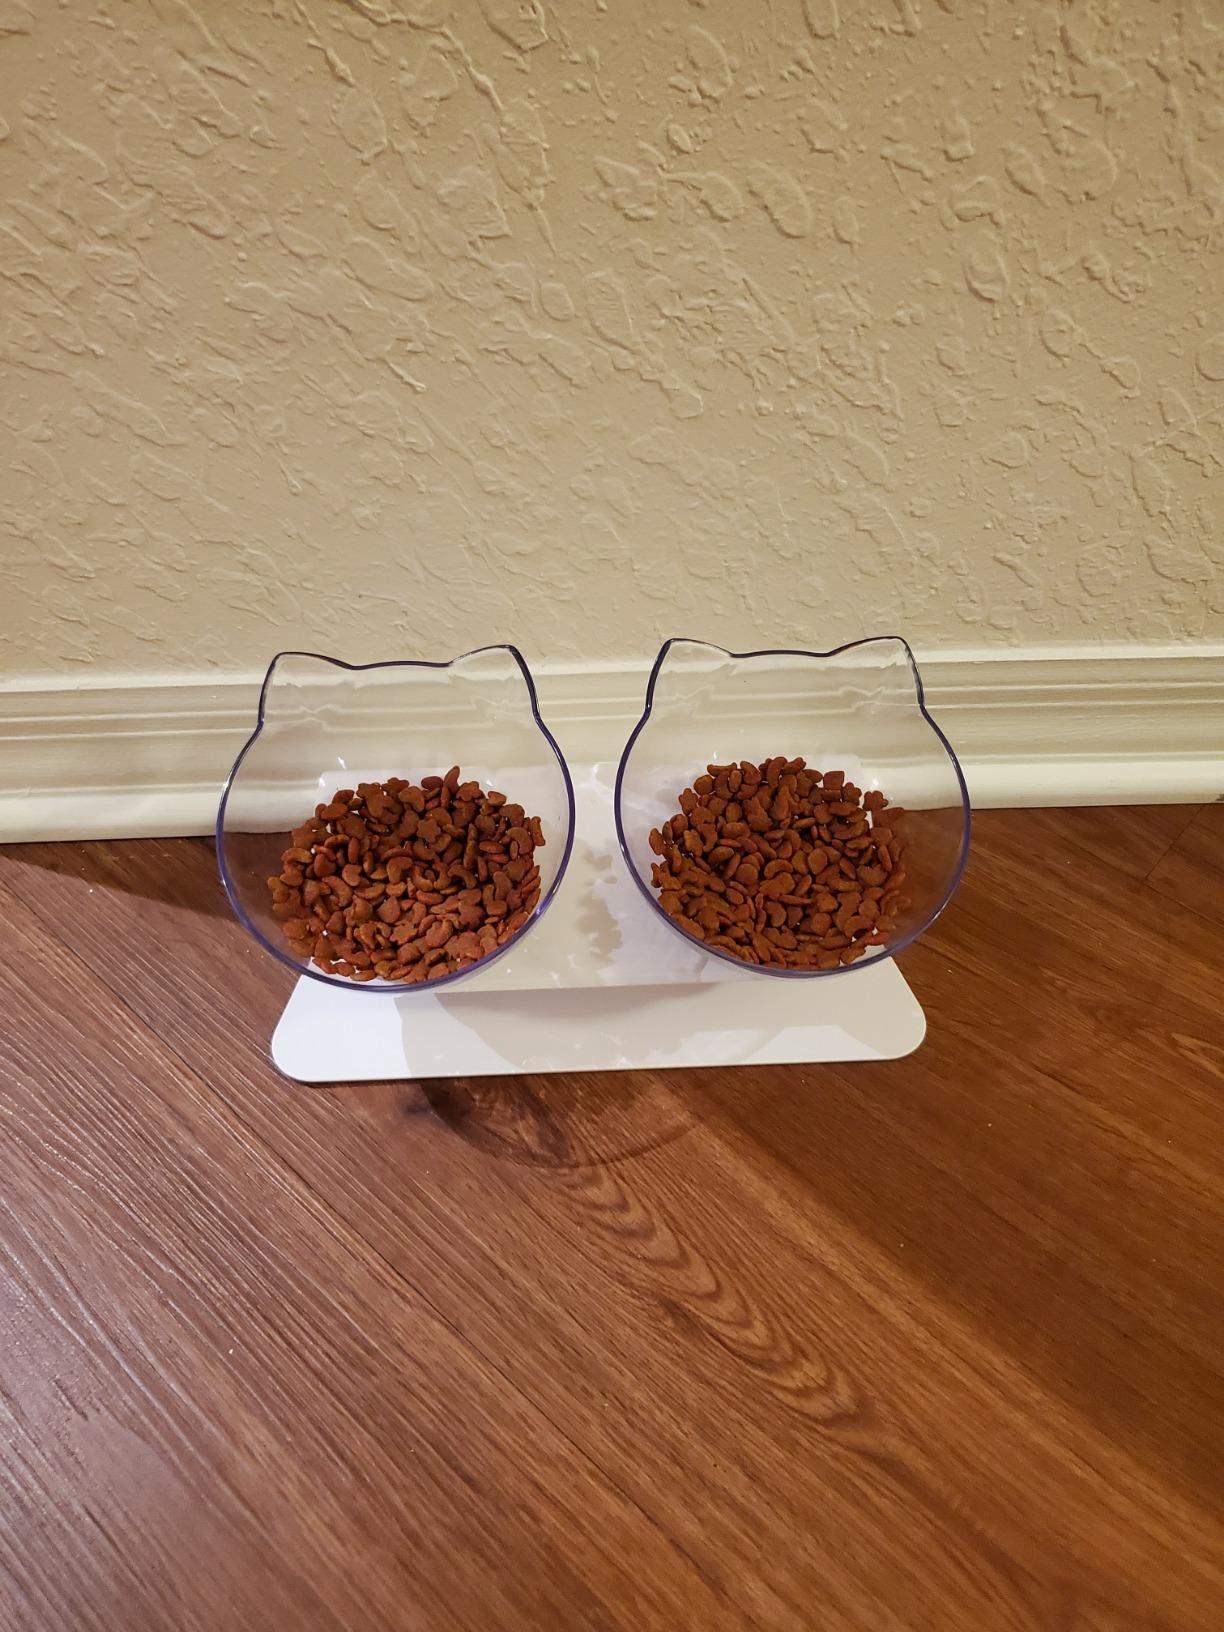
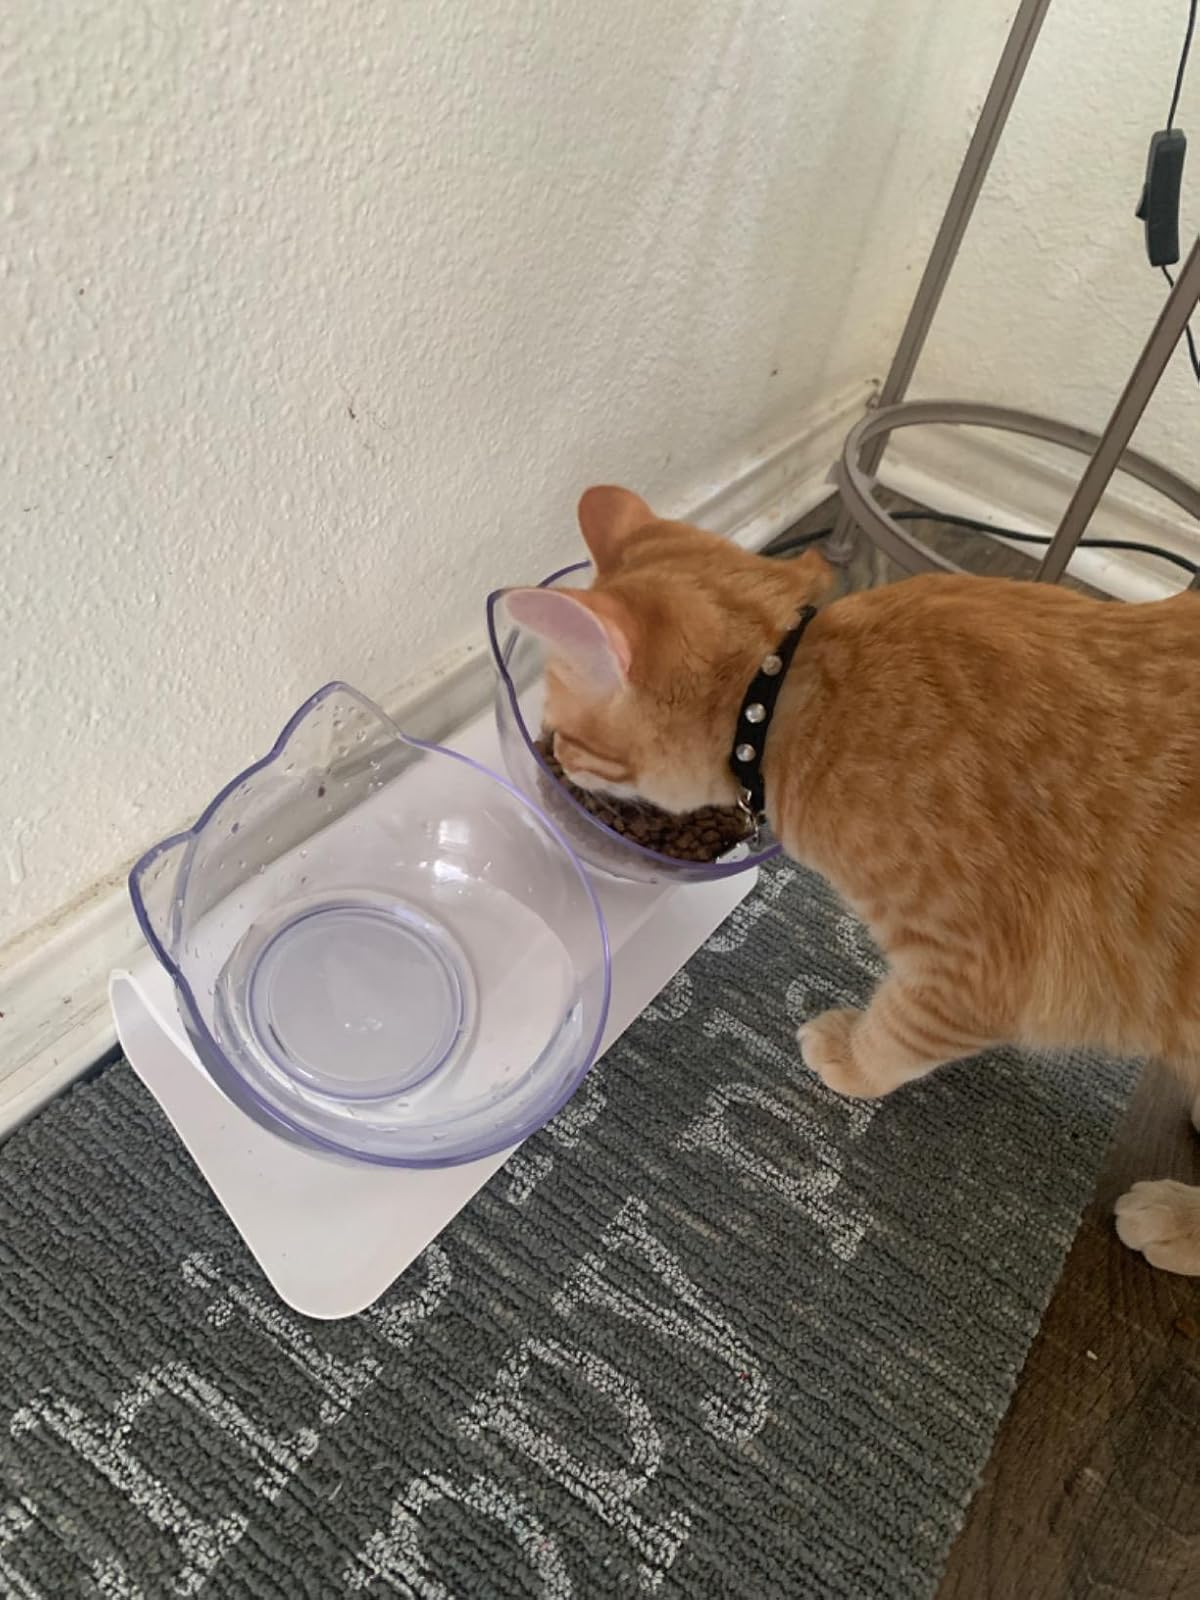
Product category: items_bowl
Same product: yes